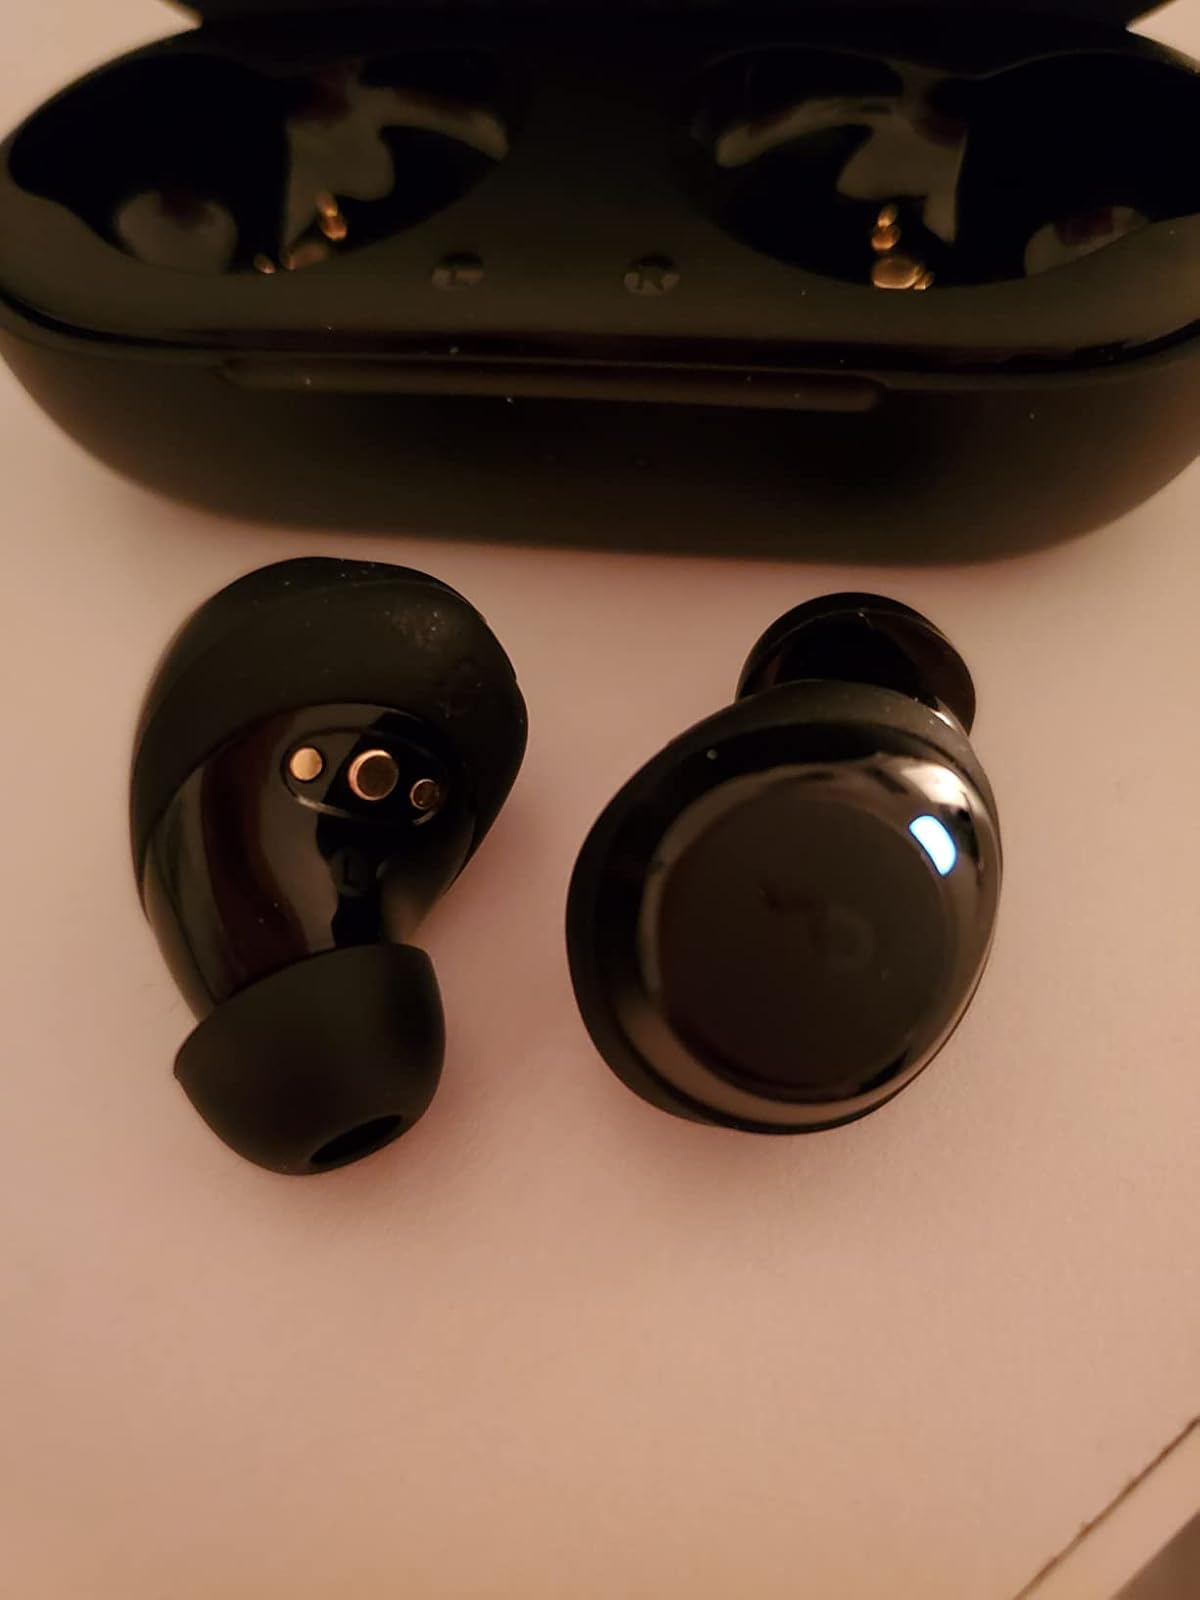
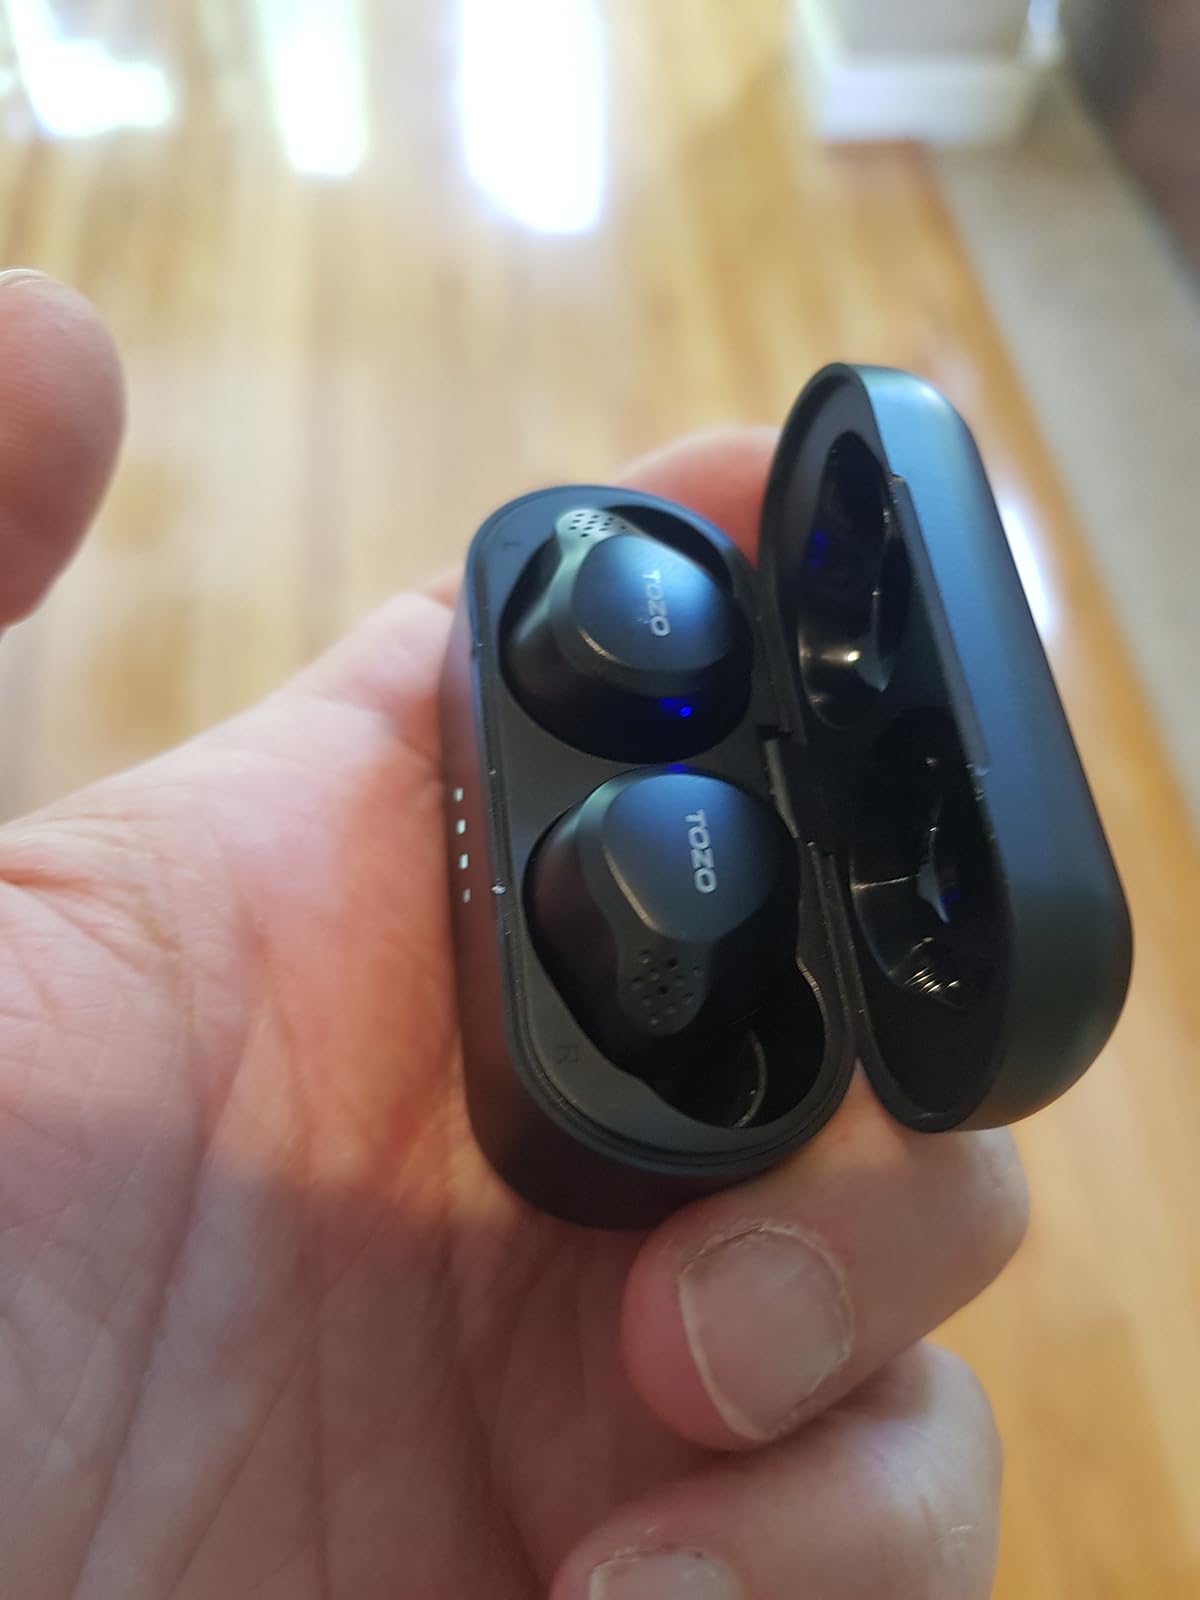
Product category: earbuds
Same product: no